Water table

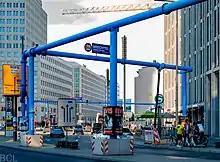
Blue pipes to remove groundwater in Berlin

Most crops need a water table at a minimum depth. For some important food and fiber crops a classification was made because at shallower depths the crop suffers a yield decline.